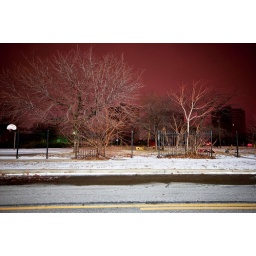
under a red sky